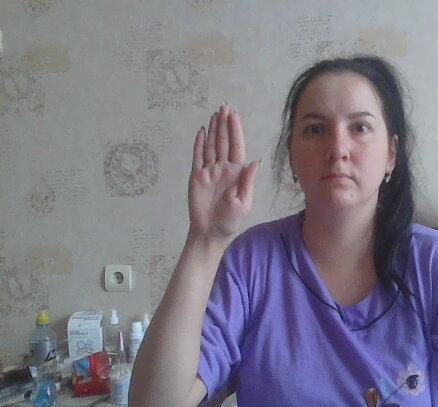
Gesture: stop